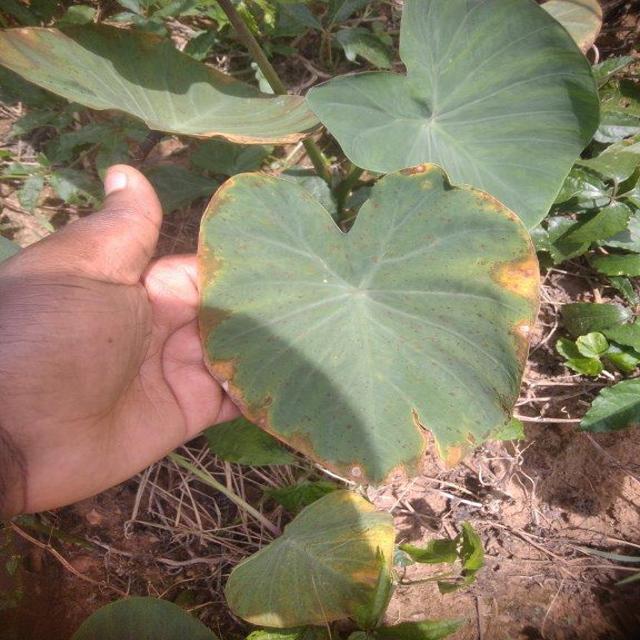
Label: Mid_Blight